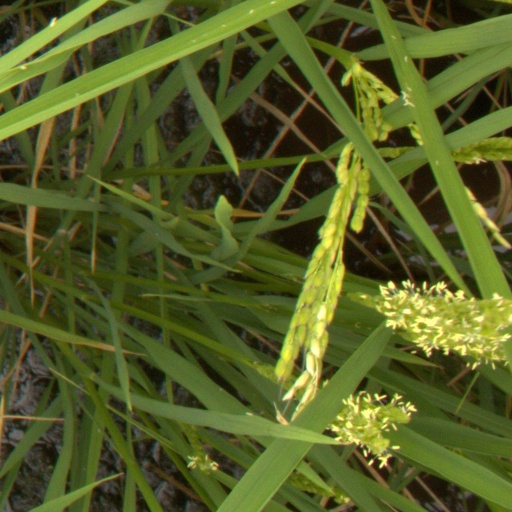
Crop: rice